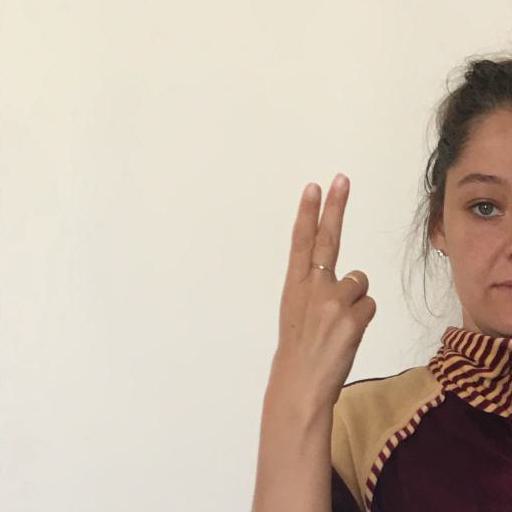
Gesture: two_up_inverted